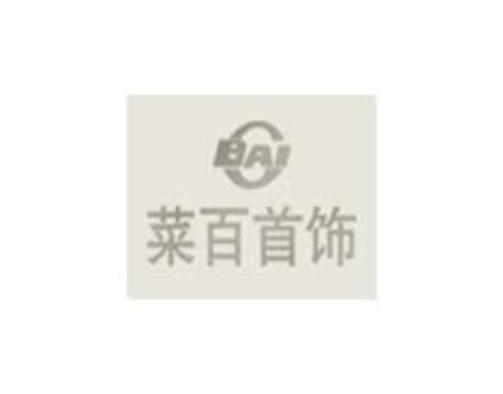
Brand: CaiBai
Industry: Clothes